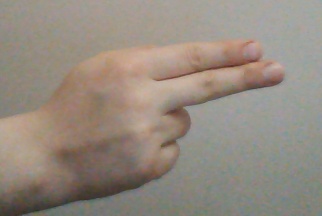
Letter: ain